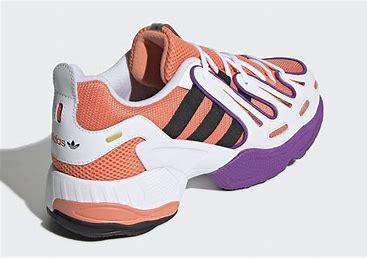
Brand: Adidas
Model: EQT Gazelle